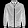
Label: Coat